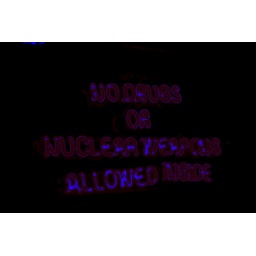
a sign outside the hard rock cafe in london